List of awards and nominations received by Jerry Lewis

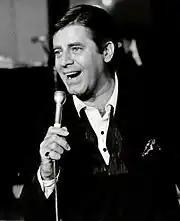
Jerry Lewis circa 1970s

This article is a List of awards and nominations received by Jerry Lewis